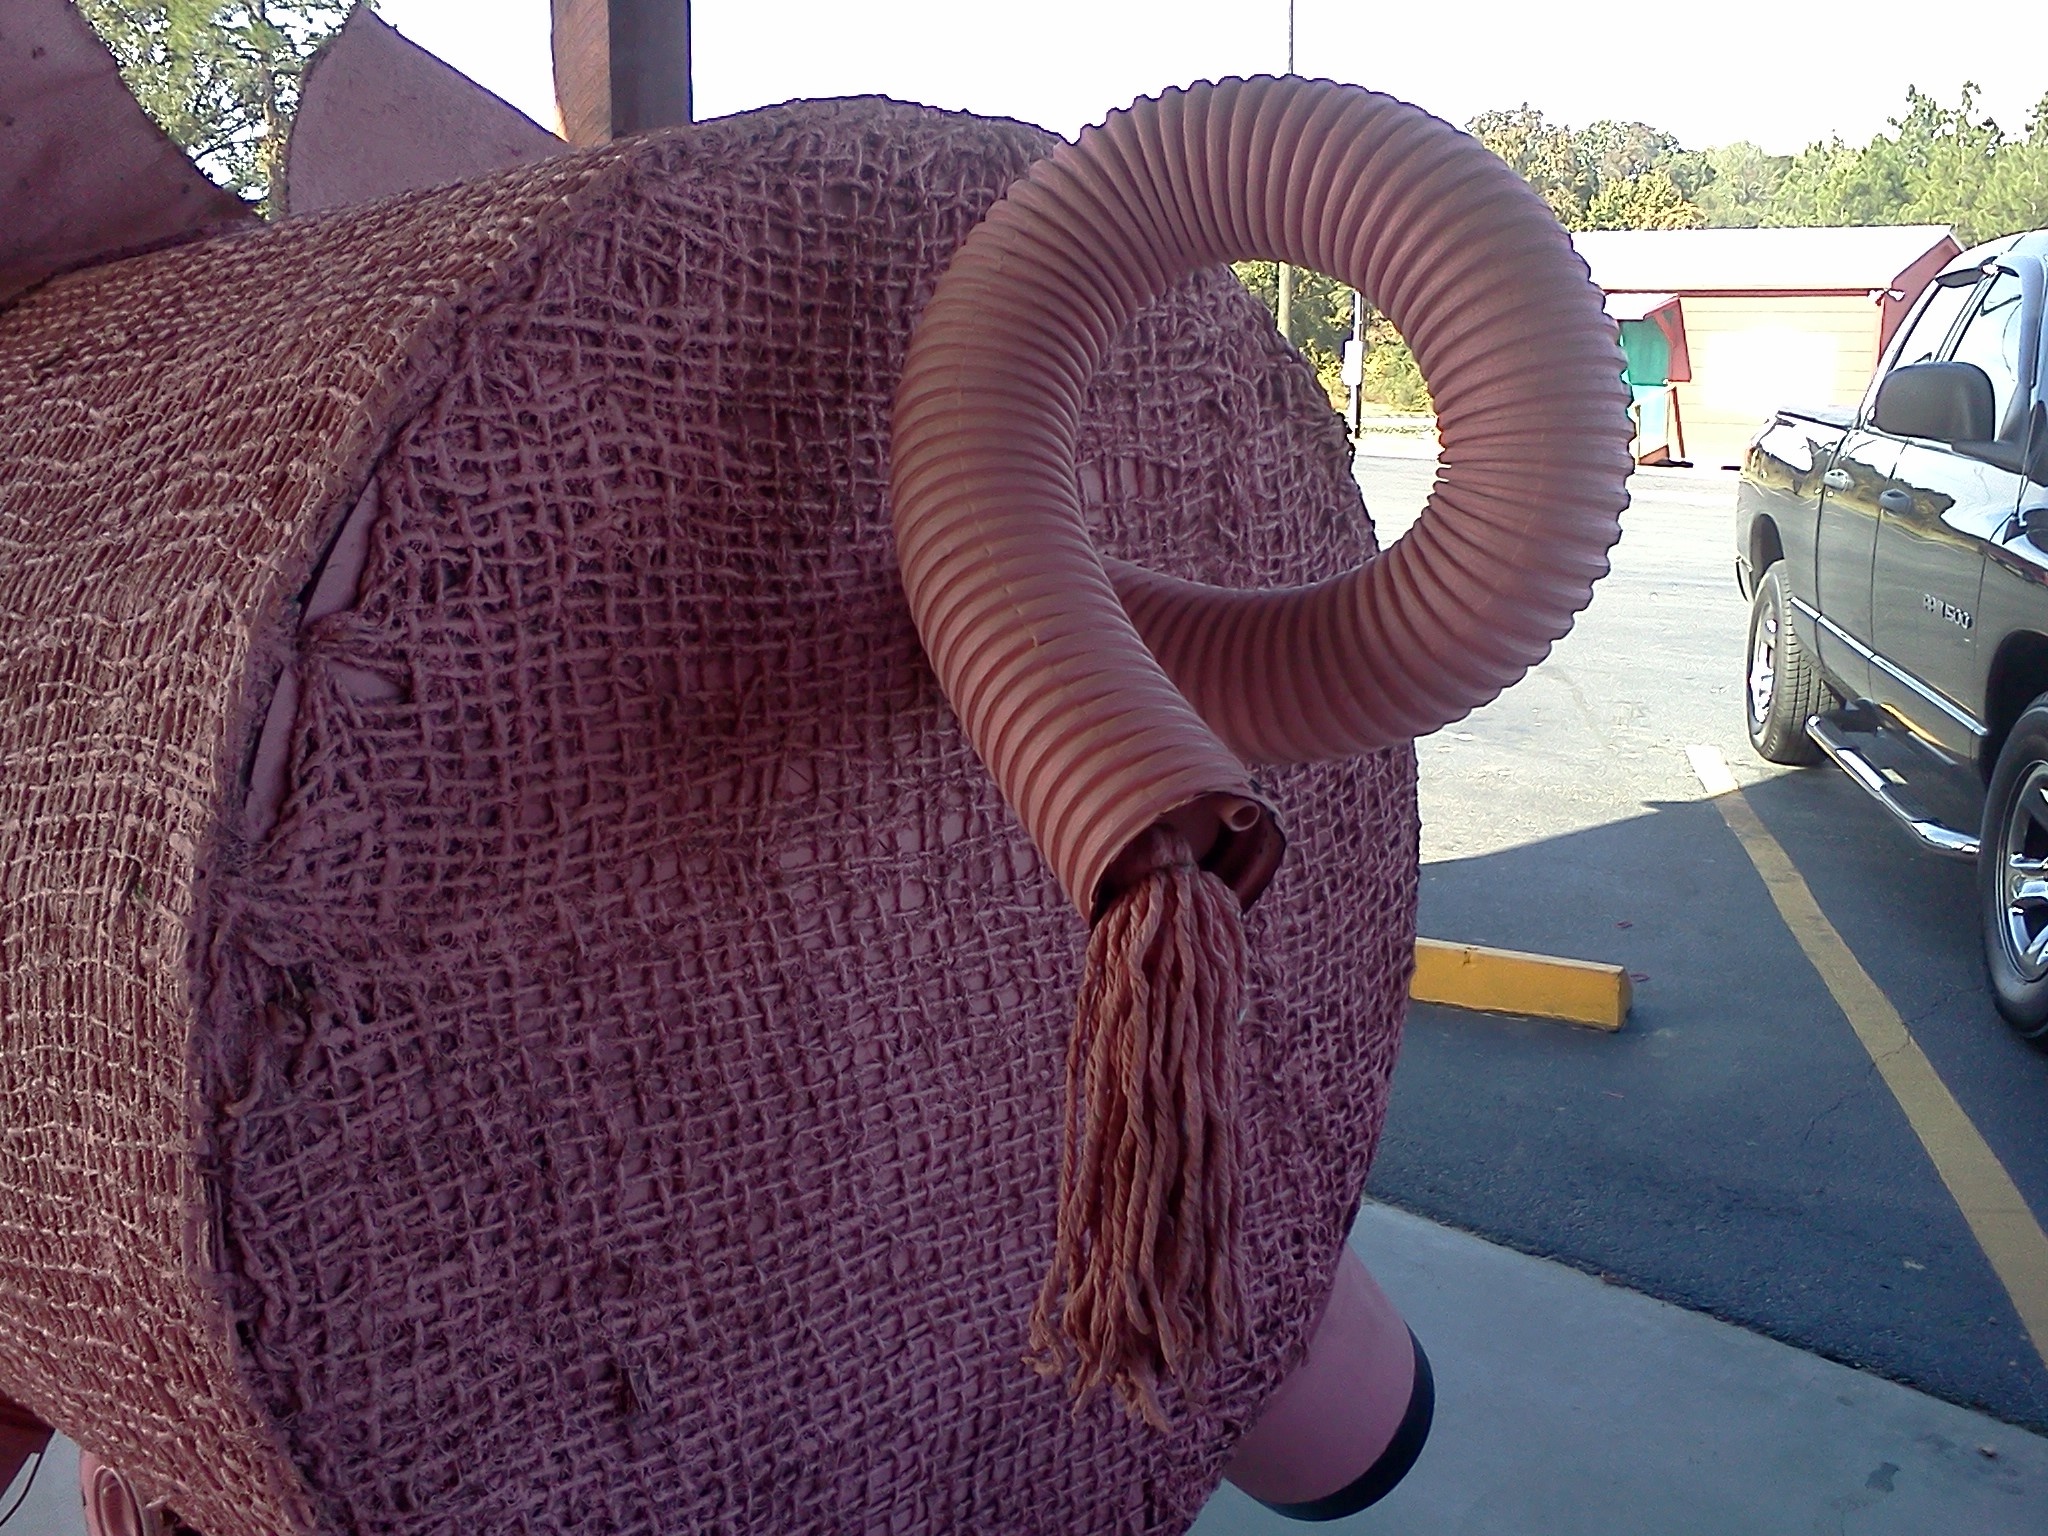
wheel, art, pig, odyssey, man made object